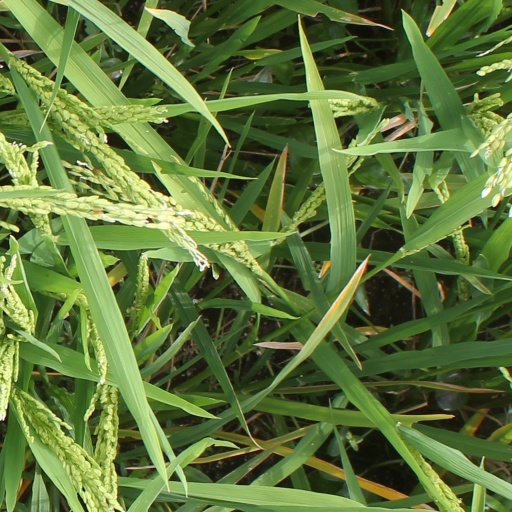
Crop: rice